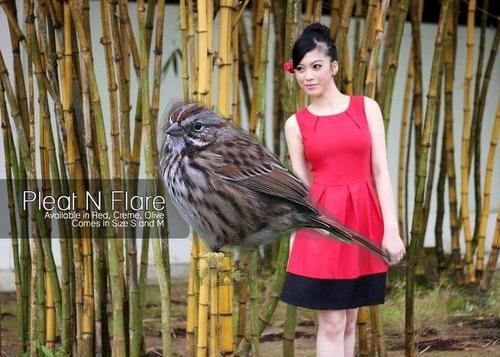
Bird species: Song_Sparrow
Bird type: landbird
Background: land